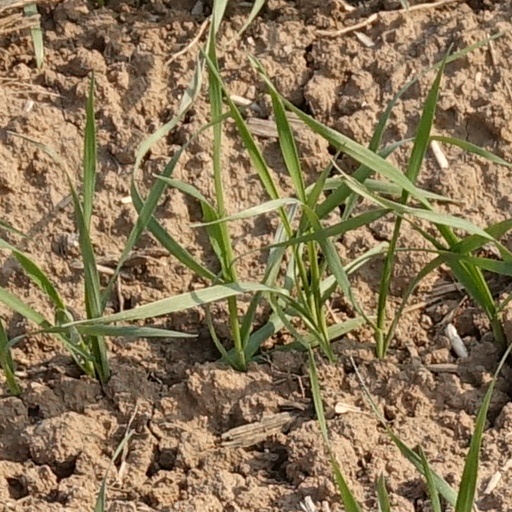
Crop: wheat